Alex Roy

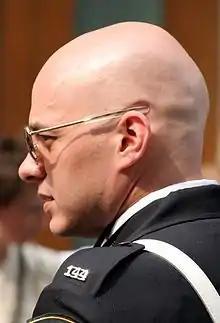
Alex Roy at the start of the 2007 Gumball 3000

In 2015, Roy set another Transcontinental Record, or Cannonball Record, in the electric car class, with a time of 57 hours 48 minutes, from L.A. to N.Y.C., besting the previous time of 58:55, which were preceded by records of 67:21 and 76:05. Roy was with Carl J Reese and Deena Mastracci, who had set the prior 58:55 time. They used a Tesla Model S and its autopilot feature to set the 57:48 time.